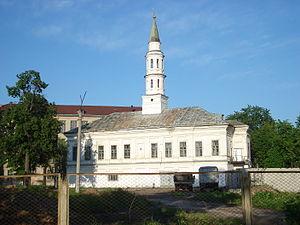
Cet article présente la liste de mosquées de Russie.
Une mosquée à minaret sur le toit est un type de mosquée, répandu parmi les Tatars musulmans et les Bachkirs de la région de la Volga et de l'Oural. On en trouve également chez d'autres peuples mais de manière exceptionnelle. Ce modèle de mosquée s'est répandu à partir du XIXᵉ siècle.